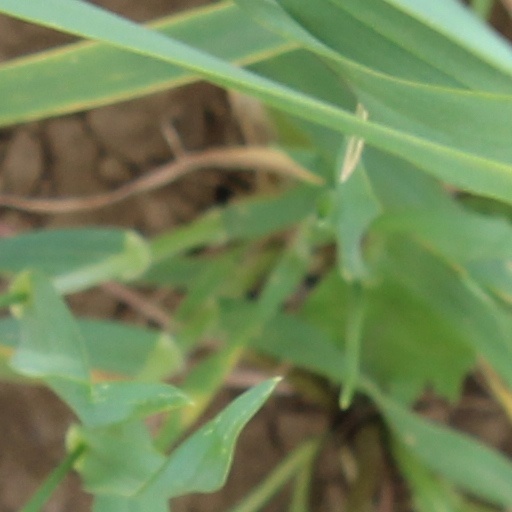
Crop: wheat